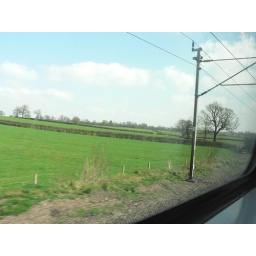
green field near railway track